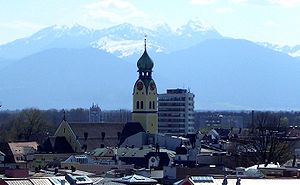
Rosenheim
Rosenheim
Rosenheim er en by ved floden Inn i Oberbayern i den tyske delstat Bayern, i det sydlige Tyskland. Byen blev grundlagt i 1300-tallet og har 63.080 indbyggere.